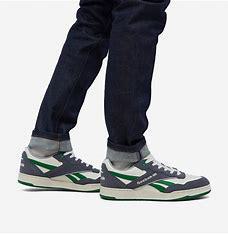
Brand: Reebok
Model: BB 4000 Ii